The Deadly Trap

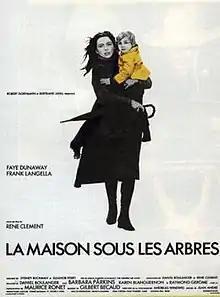
French-language poster for "The Deadly Trap"

The Deadly Trap is a 1971 suspense drama film directed by René Clément and set in France. It was screened at the 1971 Cannes Film Festival, but was not entered into the main competition.